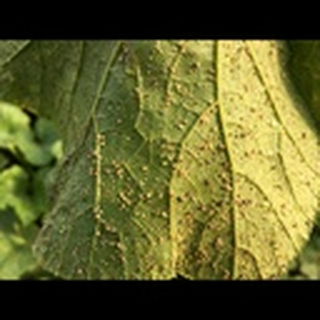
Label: cotton_aphids